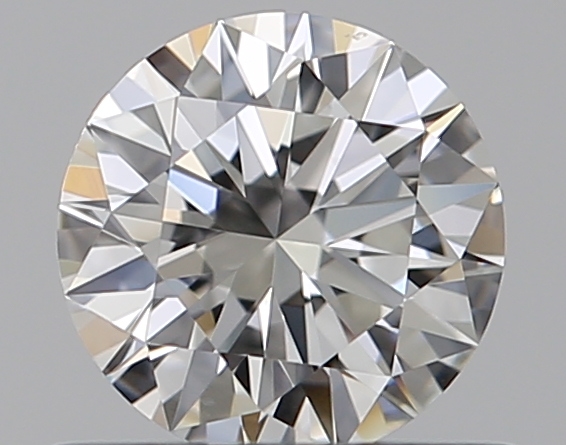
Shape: round
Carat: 0.51
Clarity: VS1
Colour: F
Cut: EX
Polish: EX
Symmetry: EX
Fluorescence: ST
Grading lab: GIA
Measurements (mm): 5.15 x 5.18 x 3.11